Dutton, Cheshire

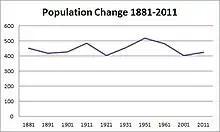
Dutton population change 1881–2011

The 1881 census shows the dominant occupation of Dutton's population as "agriculture", in which category a total of 61 males and 3 females were employed. For males, "workers in general or unspecified commodities" was the second-most popular occupation, with a total of 16 males. The majority of women in 1881 had no specified occupation. The main occupations for males in Dutton at the present time, according to the 2011 census key statistics data, are "Skilled Trade Occupations", with a total of 22.7% of the economically active males, and "Managers, Directors and Senior Officials", with a total of 20% of males. The main two occupations for women in Dutton are "Professional Occupations", with a total of 23.8%, and "Managers, Directors and Senior Officials", with 20% of females in Dutton in this category.